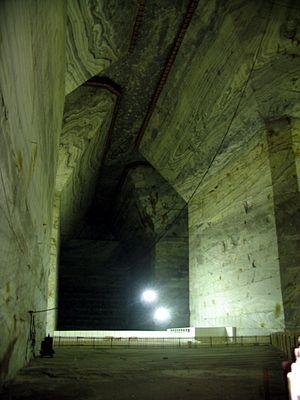
Slănic est une ville roumaine du județ de Prahova, dans la région historique de Valachie et dans la région de développement du Sud.